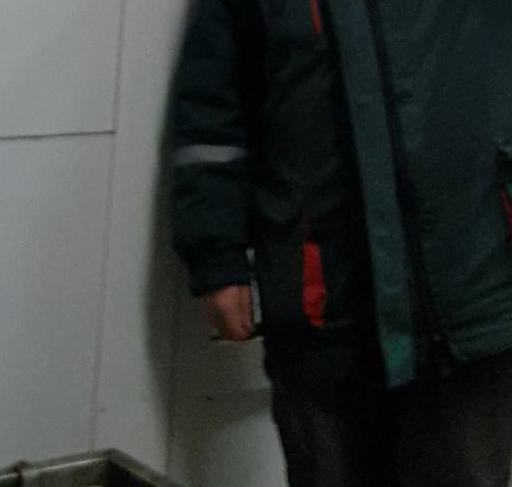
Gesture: no_gesture